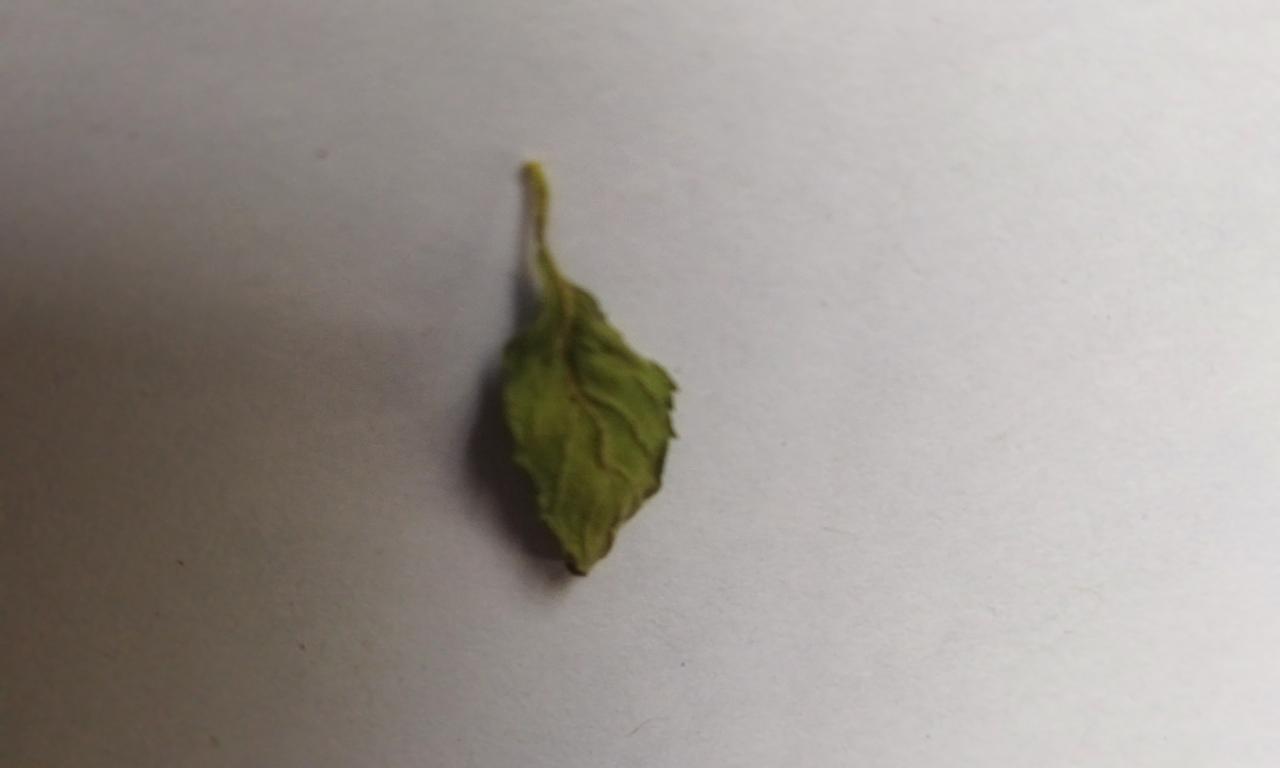
Label: Dried